Trikala

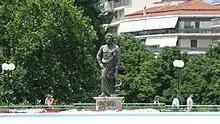
Clockwise from top: Central Bridge, Trikala Castle, a street in Varousi (old town), Osman Shah Mosque, Asclepius Statue, view of Varousi (old town), Panagia Faneromeni Church, Trikala Clock Tower

Trikala is a city in northwestern Thessaly, Greece, and the capital of the Trikala regional unit. The city straddles the Lithaios river, which is a tributary of Pineios. According to the Greek National Statistical Service, Trikala is populated by 62,064 inhabitants (2021), while the municipality of Trikala is populated by 78,605 inhabitants (2021).